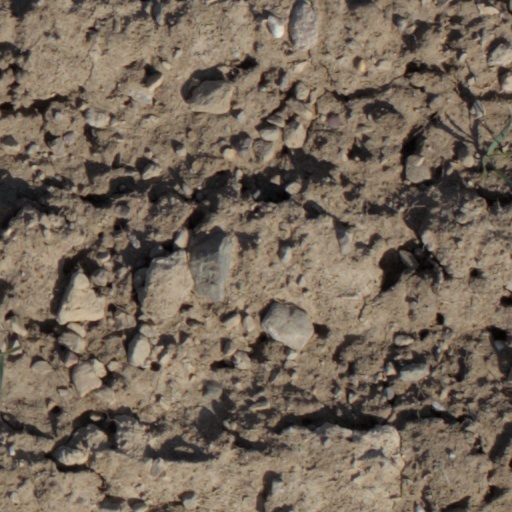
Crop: wheat